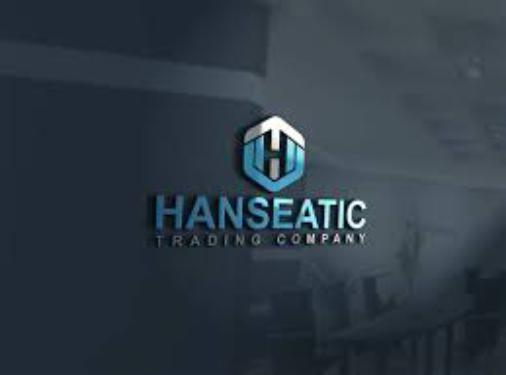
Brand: Hanseatic
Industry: Electronic